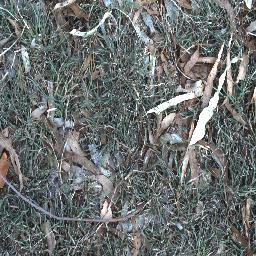
Label: negative